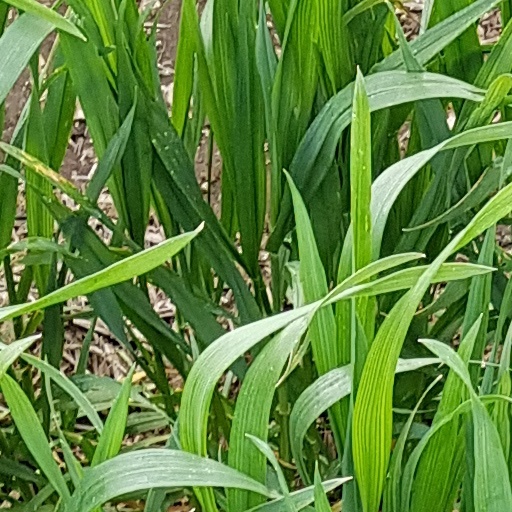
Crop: wheat